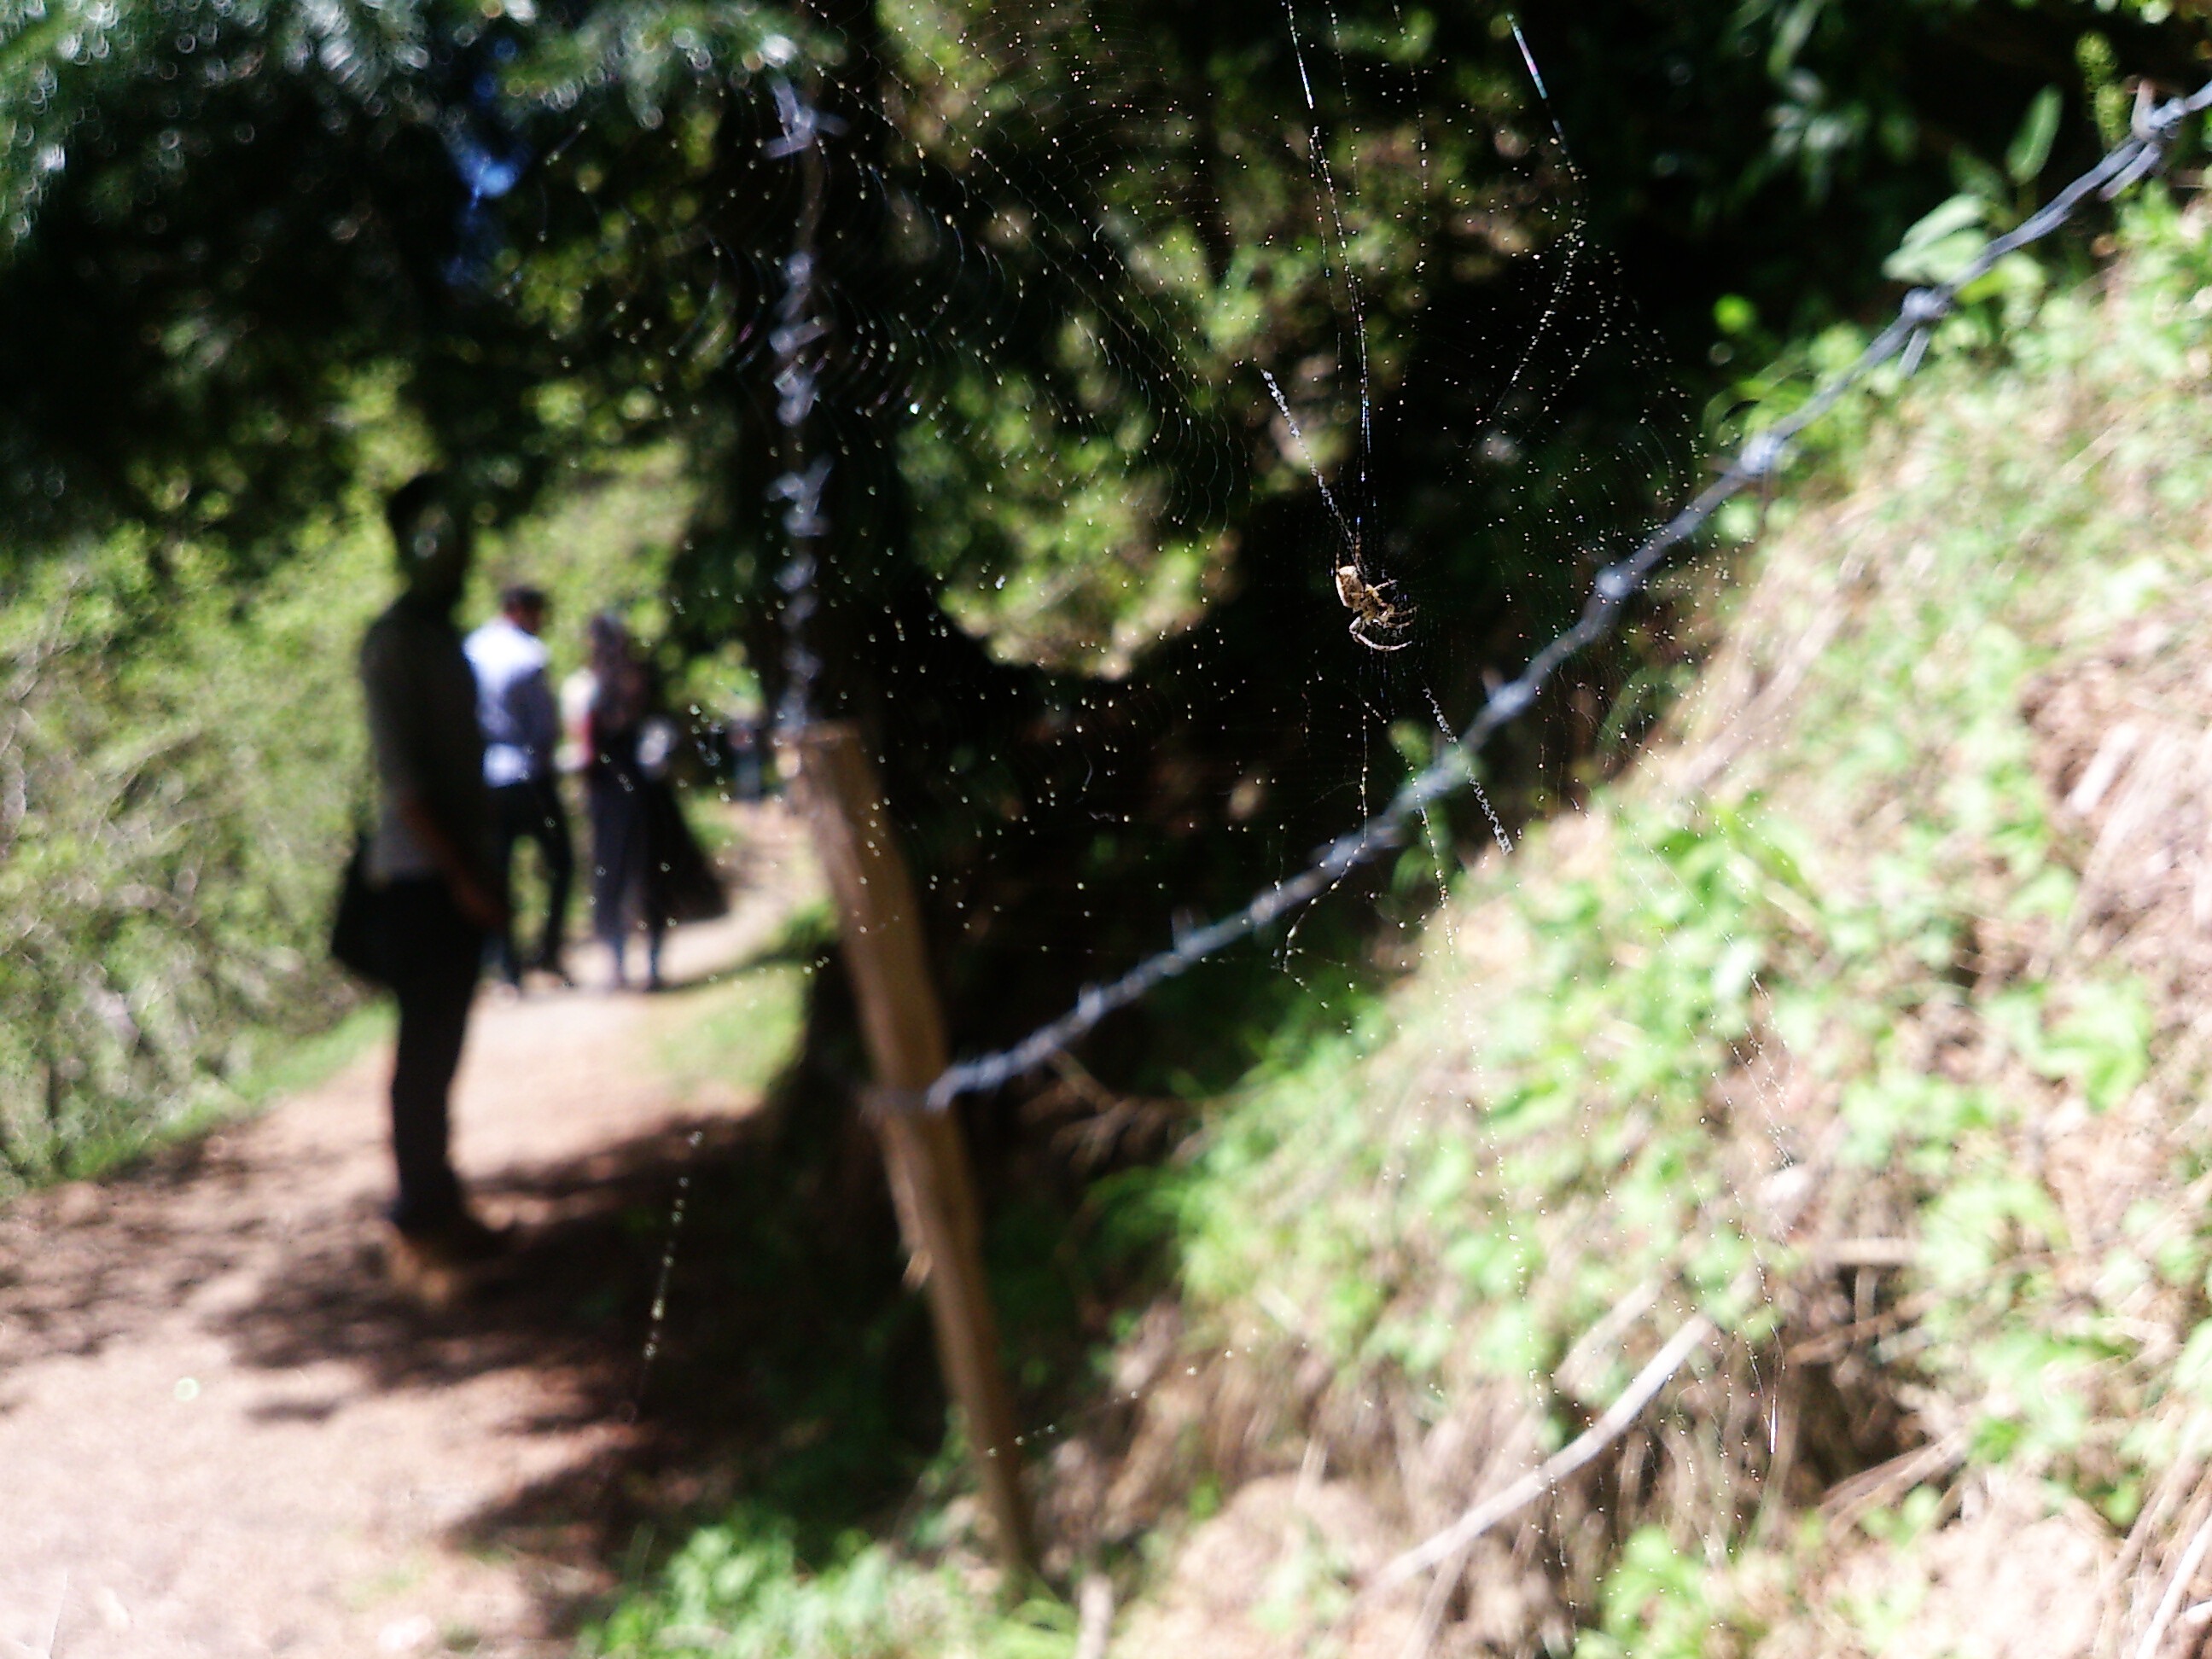
tree, forest, grass, walking, trail, green, mountain bike, mountain biking